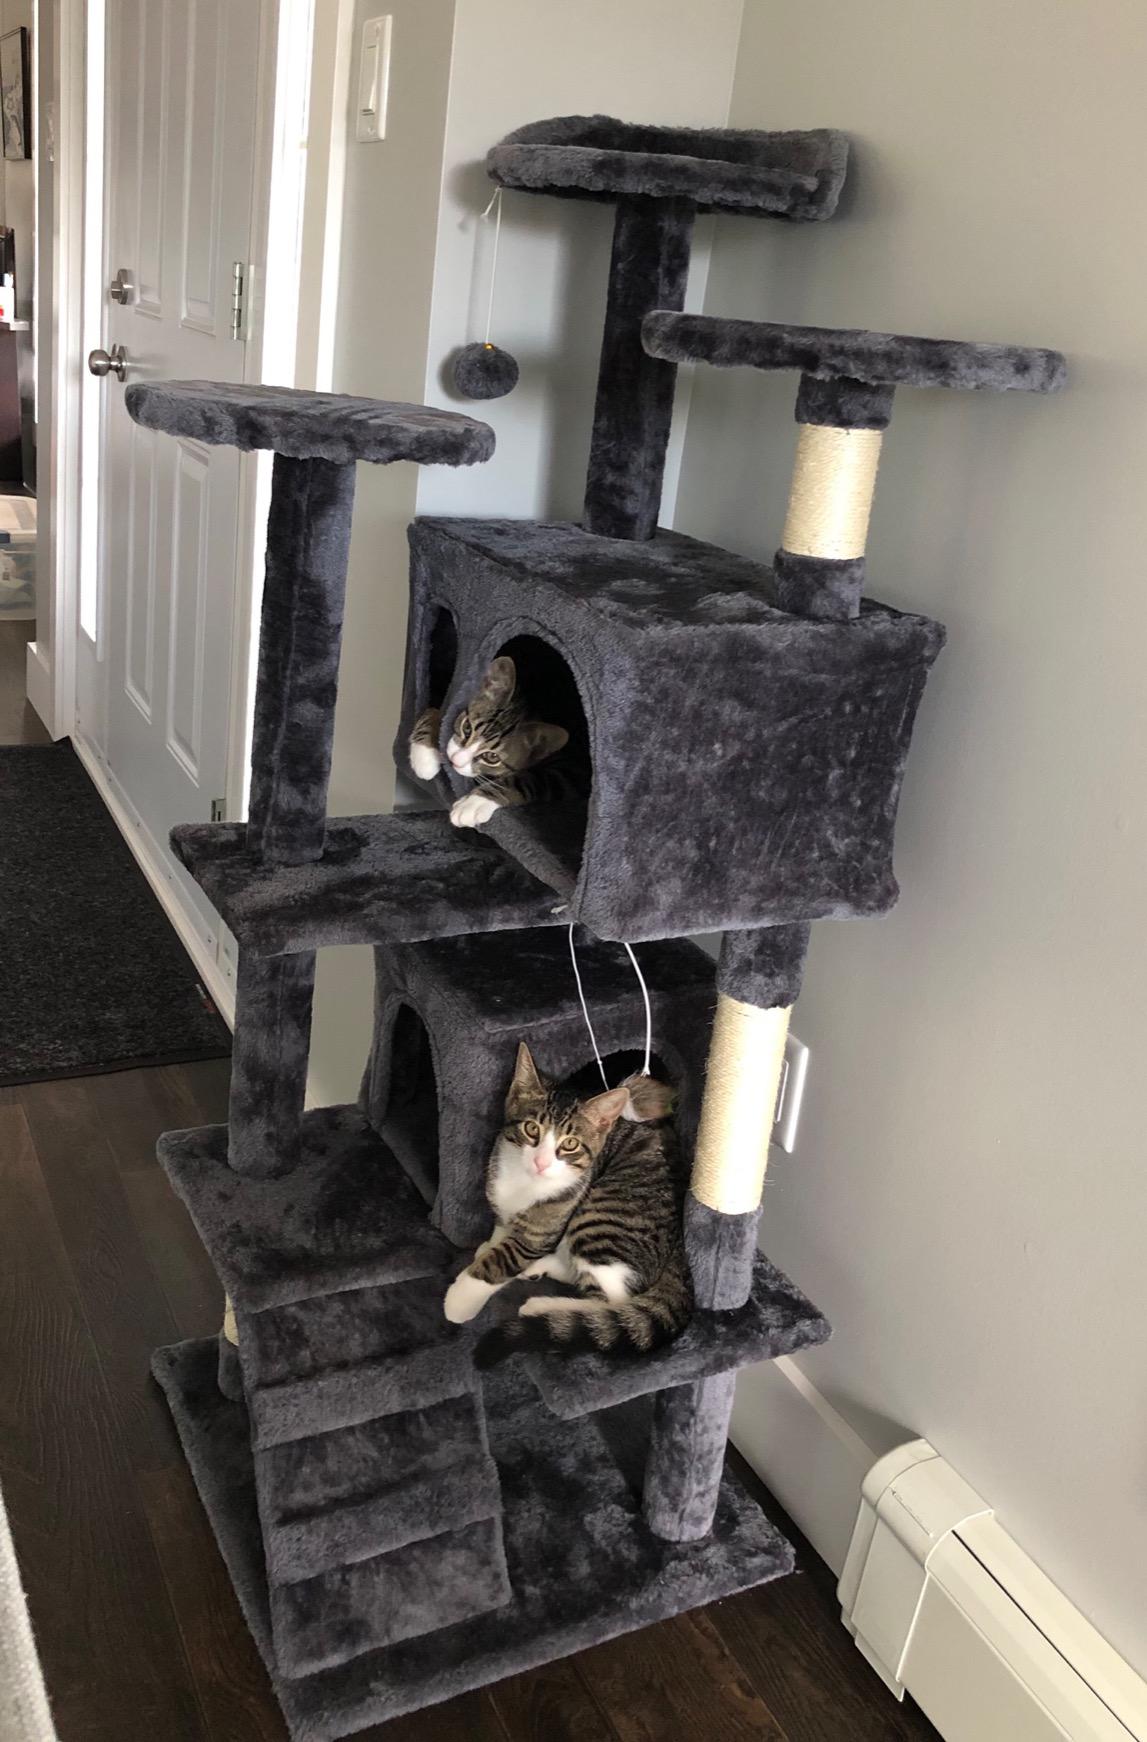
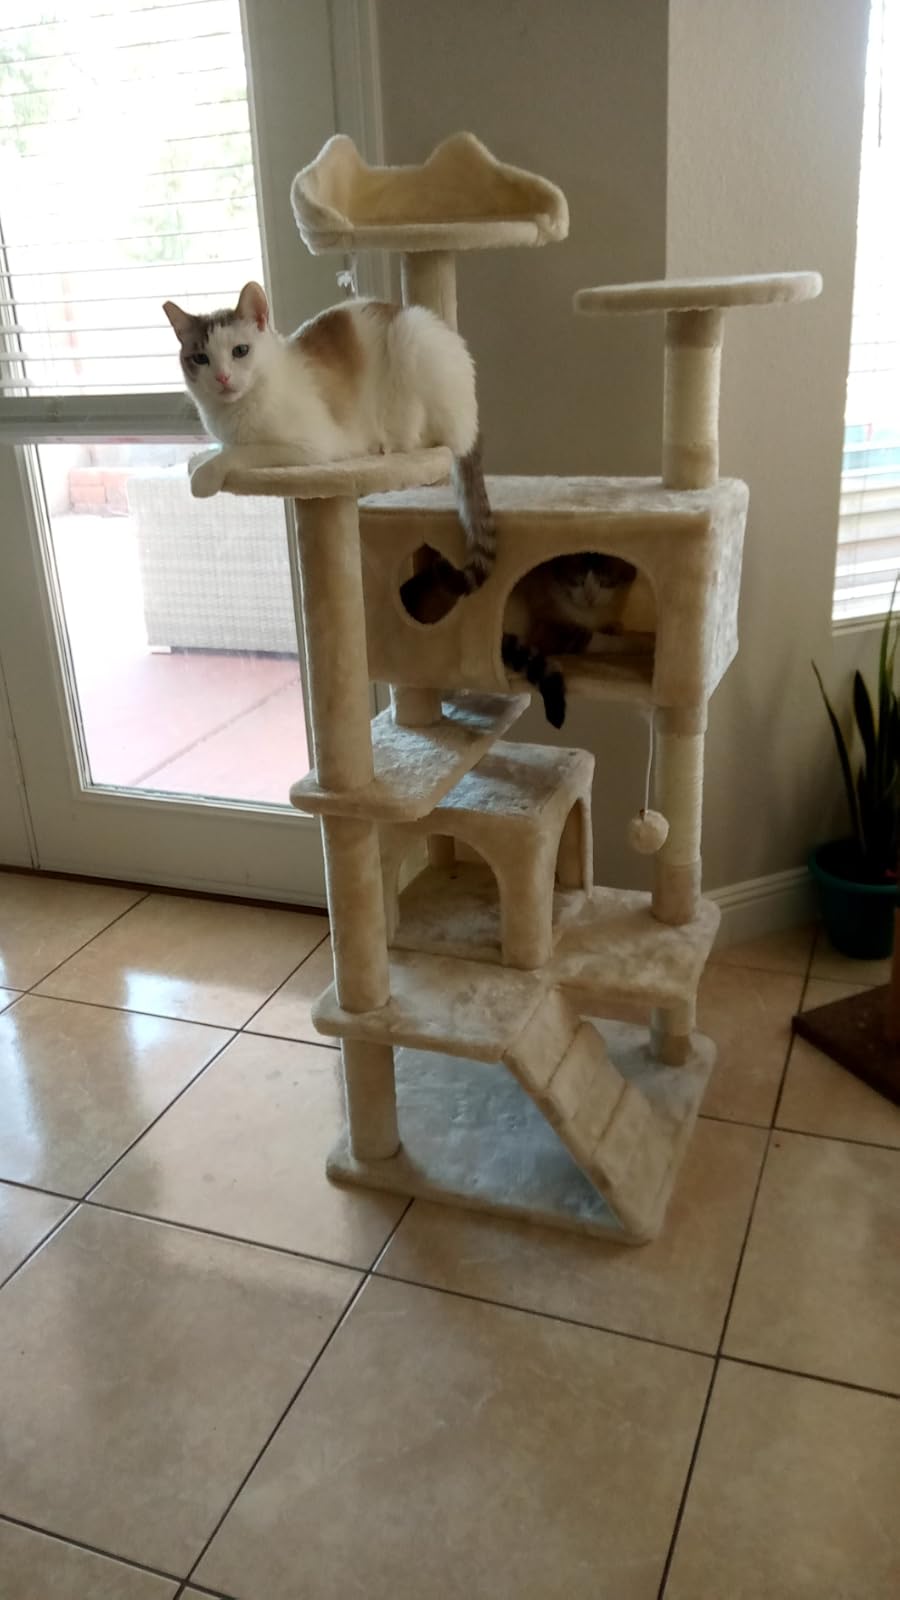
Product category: items_cat tree
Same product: no